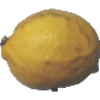
Label: Lemon 1